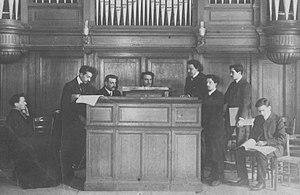
Un cours d'orgue à la Scola Cantorum. Decaux est le troisième en partant de la gauche.
Abel Marie Decaux, né à Auffay, Seine-Inférieure le 11 février 1869 et mort à Paris le 19 mars 1943, est un organiste et compositeur français.
Louis Vierne, né à Poitiers le 8 octobre 1870, mort à Paris le 2 juin 1937, est un musicien compositeur français, organiste titulaire du grand orgue de la cathédrale Notre-Dame de Paris. Figure incontournable de l’école d’orgue française au XXᵉ siècle, Louis Vierne a mené une carrière de compositeur, professeur et d’organiste interprète et improvisateur.